South African wine

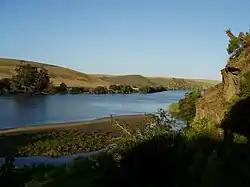
The Breede River provides vital irrigation for the Worcester and Robertson wine regions.

For most of the 20th century, Paarl was for all practical purposes the heart of the South African wine industry. It was the home of the KWV as well as the annual Nederburg Wine Auction where the reputation of a vintage or an estate could be established. Gradually, the focus shifted southwards to Stellenbosch where Stellenbosch University gained a more prominent role in the South African wine industry with its viticulture and winemaking programmes. The transfer of power from the KWV to a private business further shifted the focus away from Paarl. However, the "terroir" driven wines of its wards, the Franschhoek Valley and Wellington, have revitalised interest in the area in recent years.